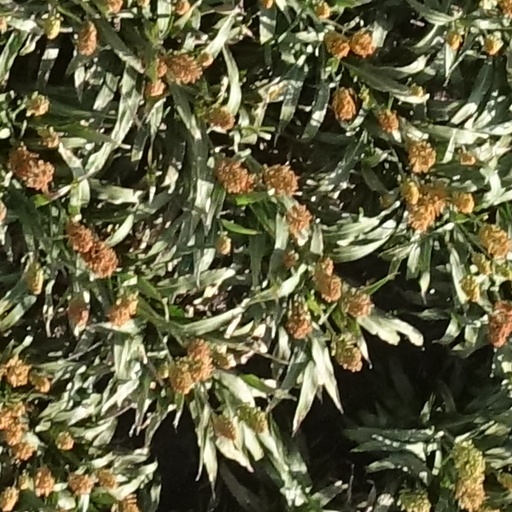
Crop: sorghum